Jangalpara

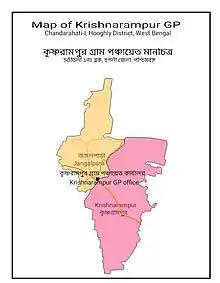

Srirampore subdivision is the most urbanized of the subdivisions in Hooghly district. 73.13% of the population in the subdivision is urban and 26.88% is rural. The subdivision has 6 municipalities and 34 census towns. The municipalities are: Uttarpara Kotrung Municipality, Konnagar Municipality, Serampore Municipality, Baidyabati Municipality, Rishra Municipality and Dankuni Municipality. Amongst the CD Blocks in the subdivision, Uttarapara Serampore (census towns shown in a separate map) had 76% urban population, Chanditala I 42%, Chanditala II 69% and Jangipara 7% (census towns shown in the map above). All places marked in the map are linked in the larger full screen map.